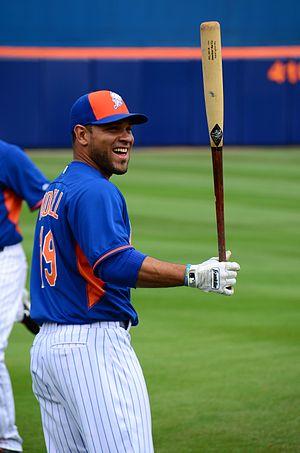
Johnny Monell est un receveur de baseball sous contrat avec les Mets de New York de la MLB.